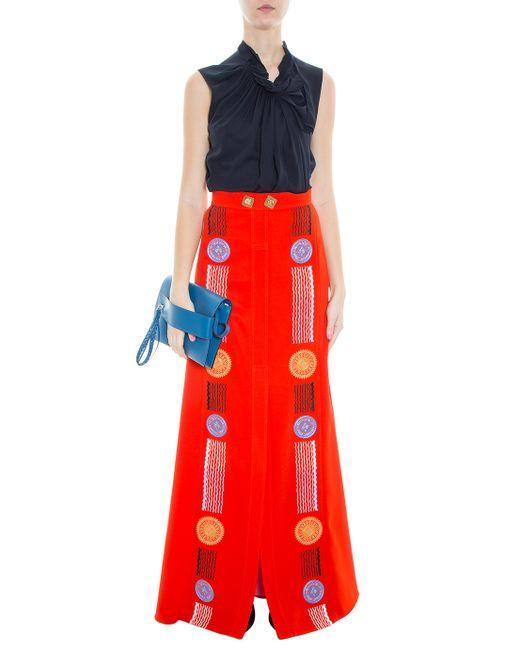
Roter langer Baumwollrock mit blauem und orangefarbenem Kreisdesign und schwarzem ärmellosem Oberteil